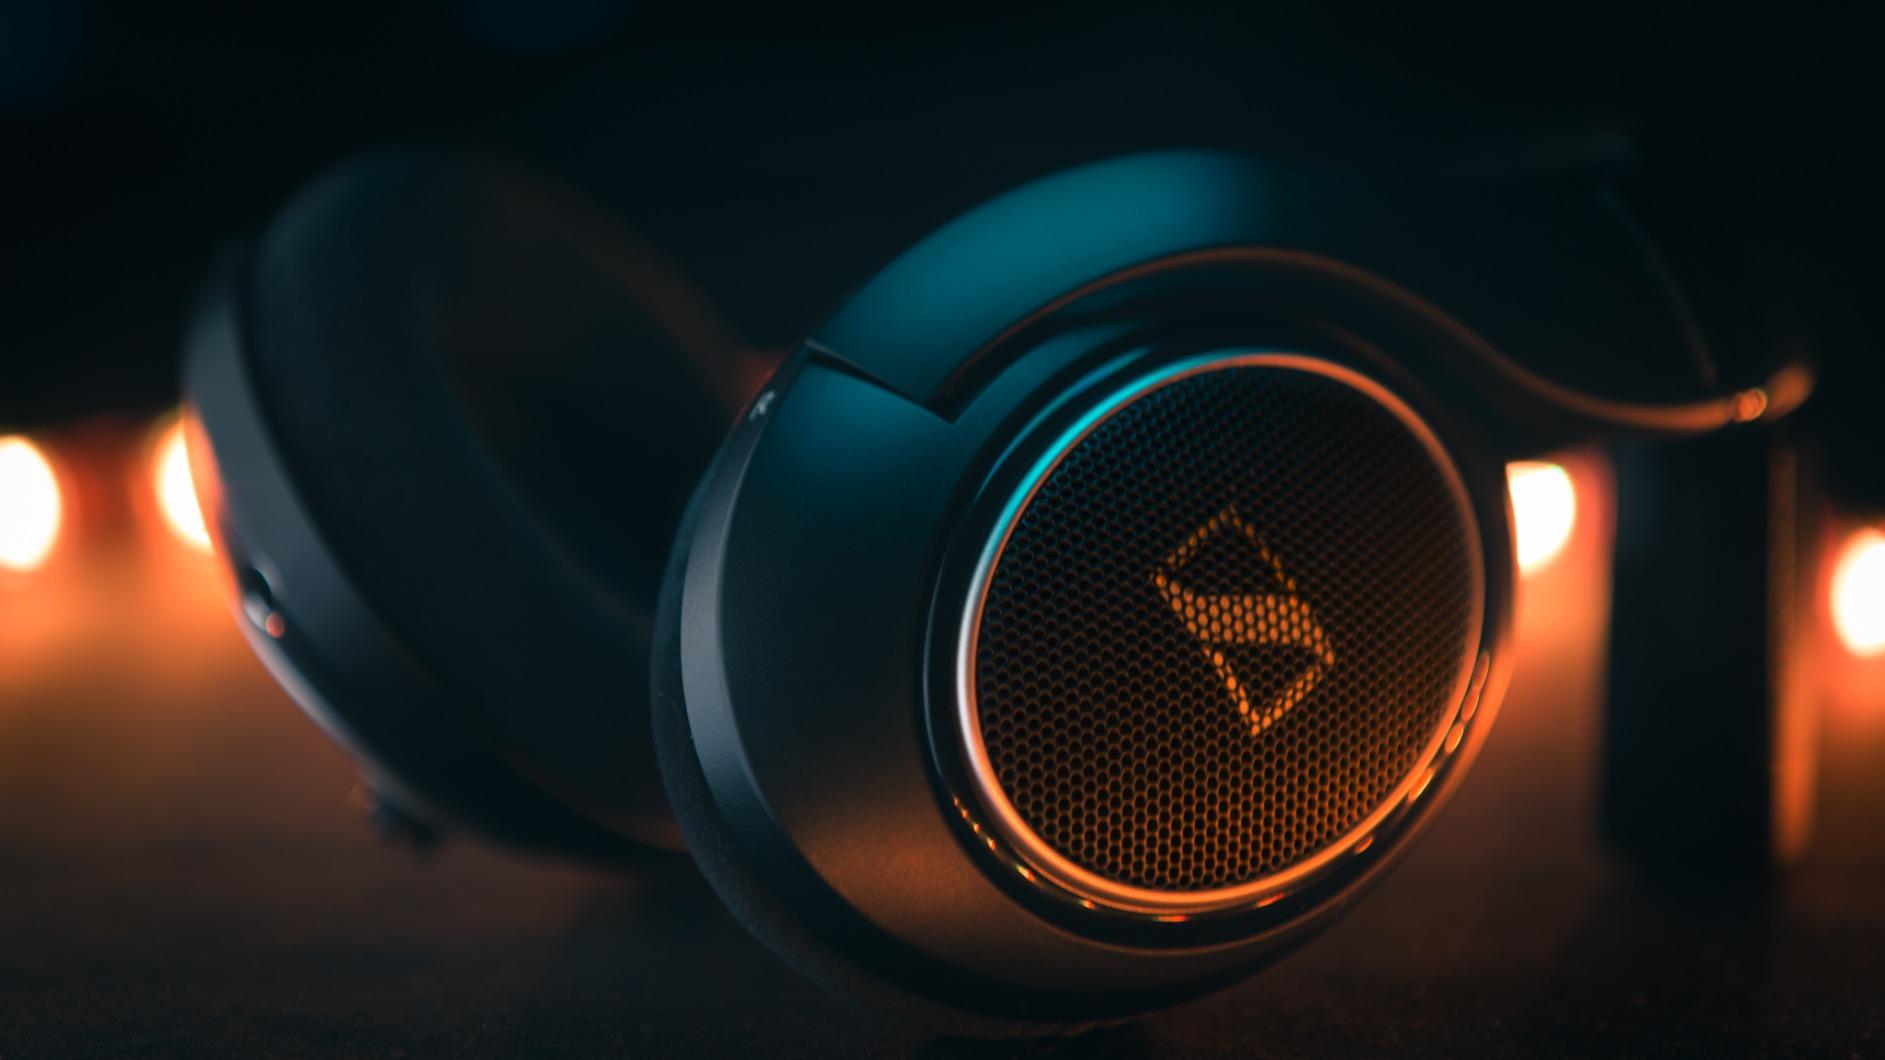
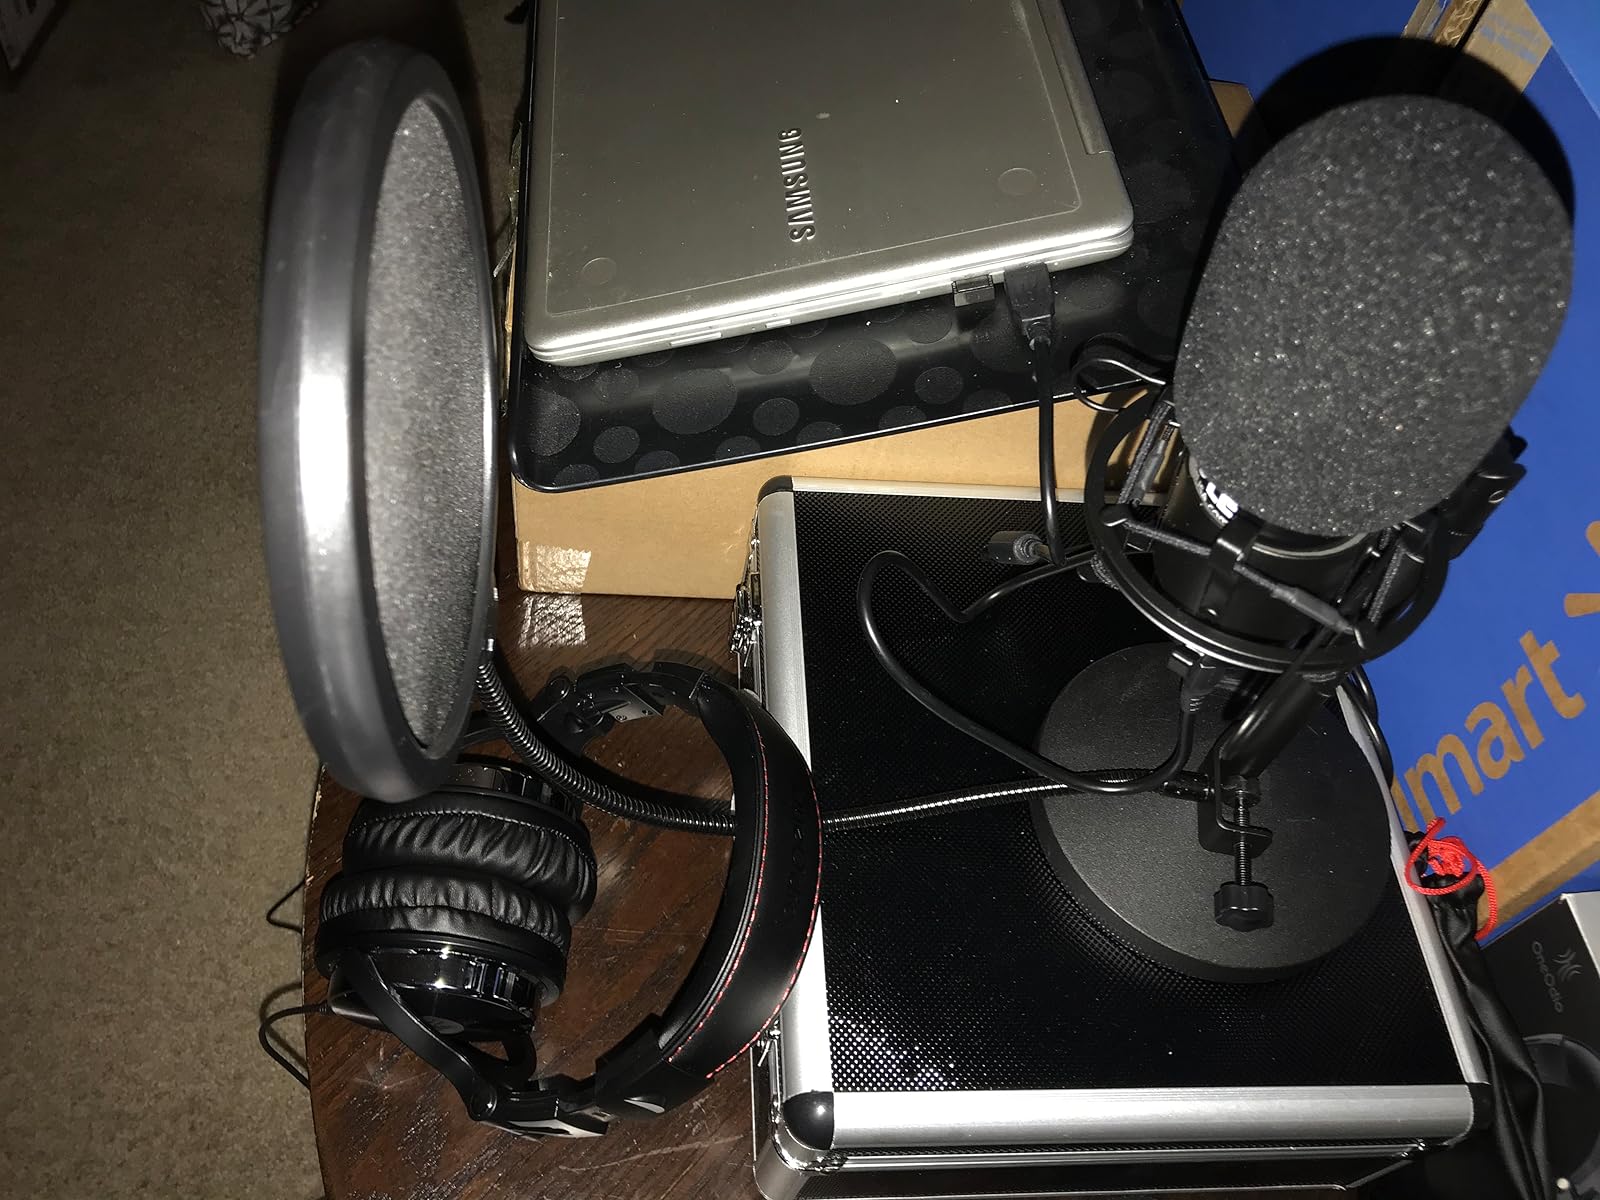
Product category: headphones
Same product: no